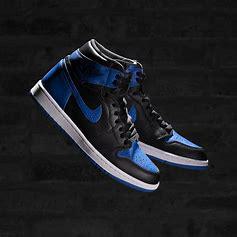
Brand: Jordan
Model: 1 Retro